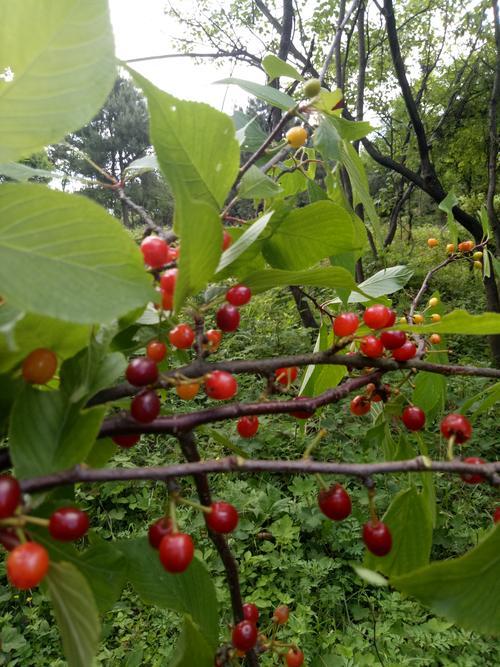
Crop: cherry
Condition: healthy